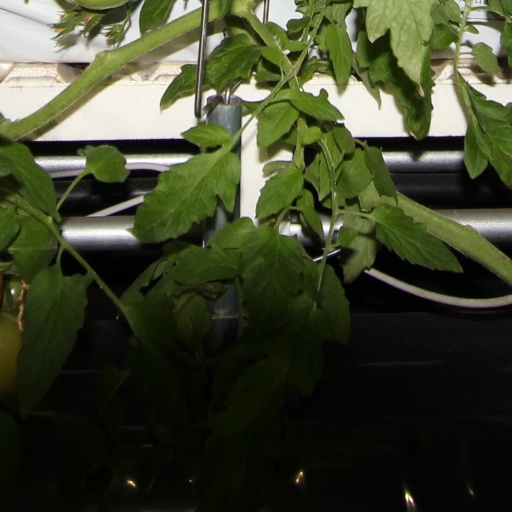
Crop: tomato